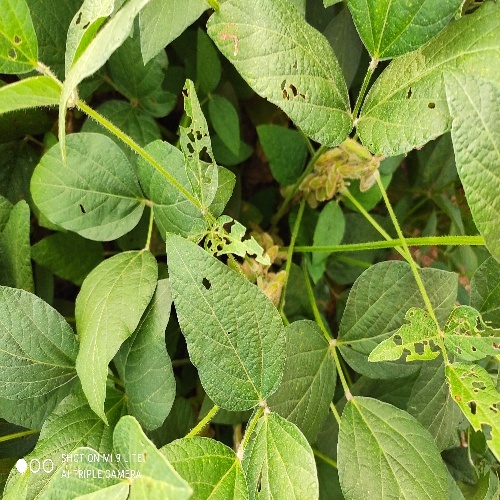
Label: Caterpillar